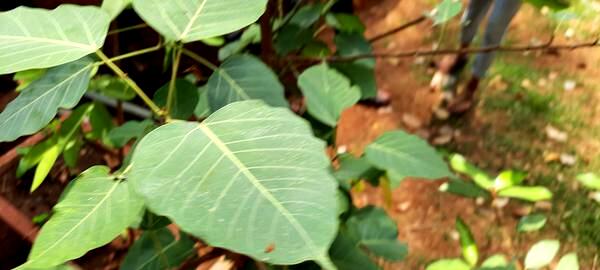
Plant: Arali